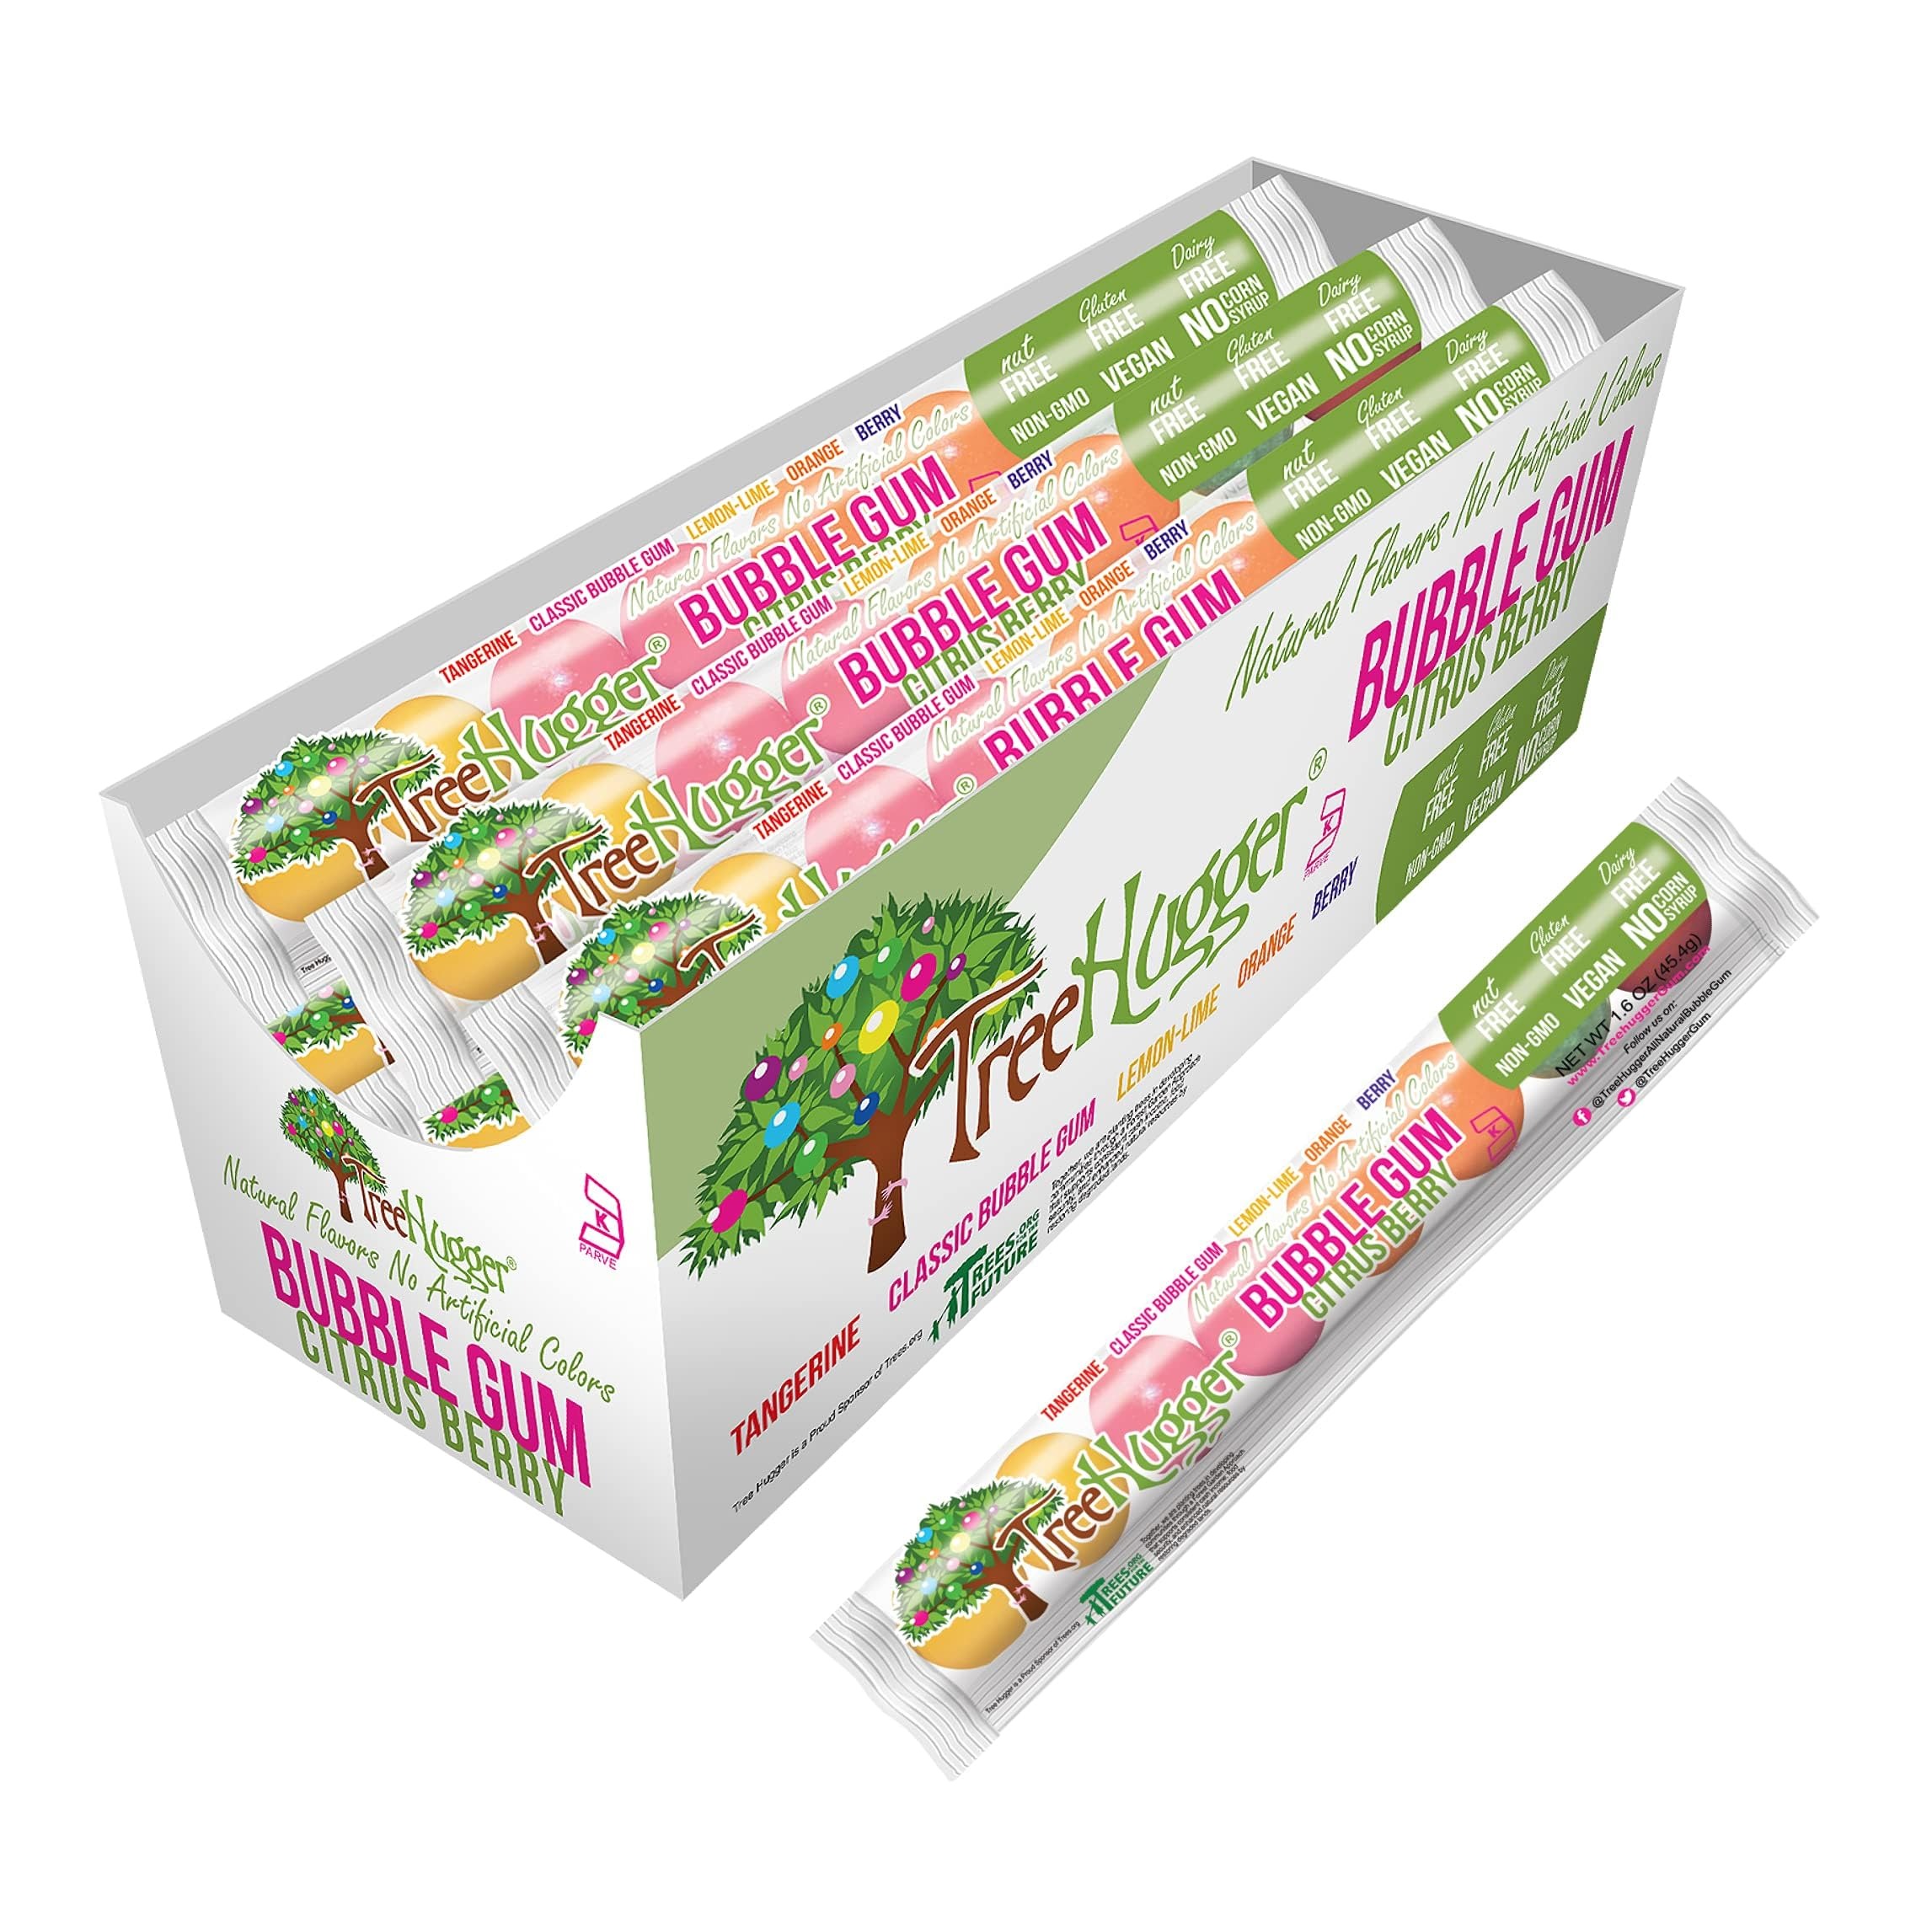
Item Name: Tree Hugger Bubble Gum, Citrus Berry, Natural Flavors, No Artificial Colors, 1.6 Ounce (Pack of 12)
Bullet Point 1: Tree Hugger Bubble Gum: Tree Hugger is the only bubble gum made with Natural Flavors and No Artificial Colors
Bullet Point 2: Citrus-Berry Bubble Gum Assortment: Citrus Berry comes in a wide range of fruity and tangy flavors – tangerine, classic bubblegum, lemon-lime, berry and orange
Bullet Point 3: Bubble Gum with No Artificial Colors or Flavors: The citrus bubble gum for kids is made from non-GMO ingredients. It has no corn syrup or artificial colors and flavors
Bullet Point 4: Additional Information: The Kosher bubblegum is NON-GMO, Vegan, nut-free, dairy-free, gluten-free and contains NO Corn Syrup. The non-GMO bubble gum is Kosher Parve and Vegan. The vegan bubble gum contains No Latex
Bullet Point 5: Size and Packaging: The Citrus Berry Bubble Gum pack comes with 12 x 1.6 OZ Tubes each with 8 Large Assorted Gum balls
Bullet Point 6: Vegan, Non-GMO, NO Corn Syrup, Nut Free, Dairy Free, Kosher Parve
Bullet Point 7: Includes: Tangerine, Lemon-Lime, Berry, Orange, and Classic Bubble Gum.
Bullet Point 8: All natural bubble gum, natural colors, natural flavors
Bullet Point 9: Delicious, large, gumballs perfect for any occasion
Bullet Point 10: 18 gumballs per bag
Value: 12.0
Unit: Count

Price: 29.745